Salvo Randone

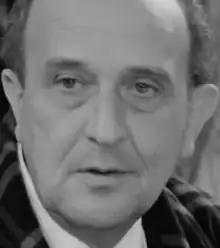
Randone in "The Girl from Parma" (1963)

Salvatore Randone, known professionally as Salvo Randone (25 September 1906 – 6 March 1991), was an Italian stage, film and television actor.